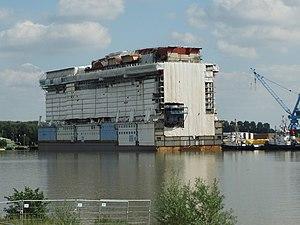
La classe Quantum est une série de trois navires de croisière construits pour la société Royal Caribbean. Actuellement, deux sont en service et le troisième en construction aux chantiers Meyer Werft de Papenburg. Le projet, originellement connu sous le nom de « Sunshine Project », est constitué de trois navires jumeaux appelés Quantum of the Seas, l’Anthem of the Seas et l’Ovation of the Seas. Conçu pour surpasser les navires de la Classe Freedom, les navires de la «Classe Quantum» seront les deuxièmes plus gros paquebots du monde derrière les navires de la Classe Oasis.